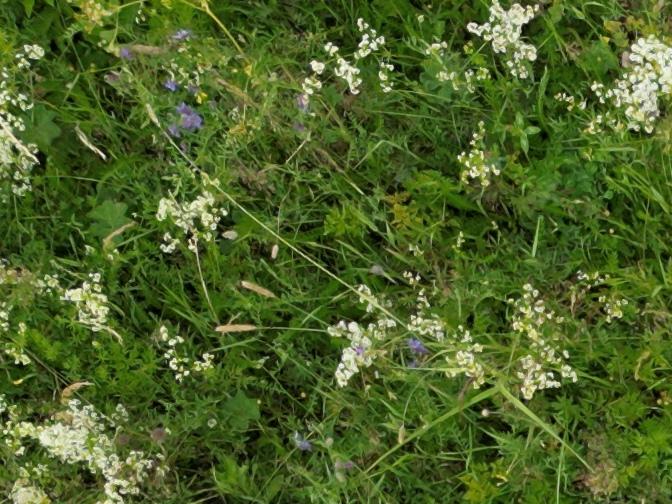
Flowers visible: yarrow flowers, yarrow flowers, yarrow flowers, yarrow flowers, yarrow flowers, yarrow flowers, yarrow flowers, yarrow flowers, yarrow flowers, yarrow flowers, yarrow flowers, yarrow flowers, yarrow flowers, yarrow flowers, yarrow flowers, yarrow flowers